Zbigniew Załuski

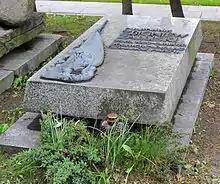
Zbigniew Załuski's grave.

Zbigniew Załuski (31 July 1926 in Kivertsi, Second Polish Republic – 5 March 1978 in Warsaw, People's Republic of Poland) was a Polish army officer, writer and Member of Parliament.